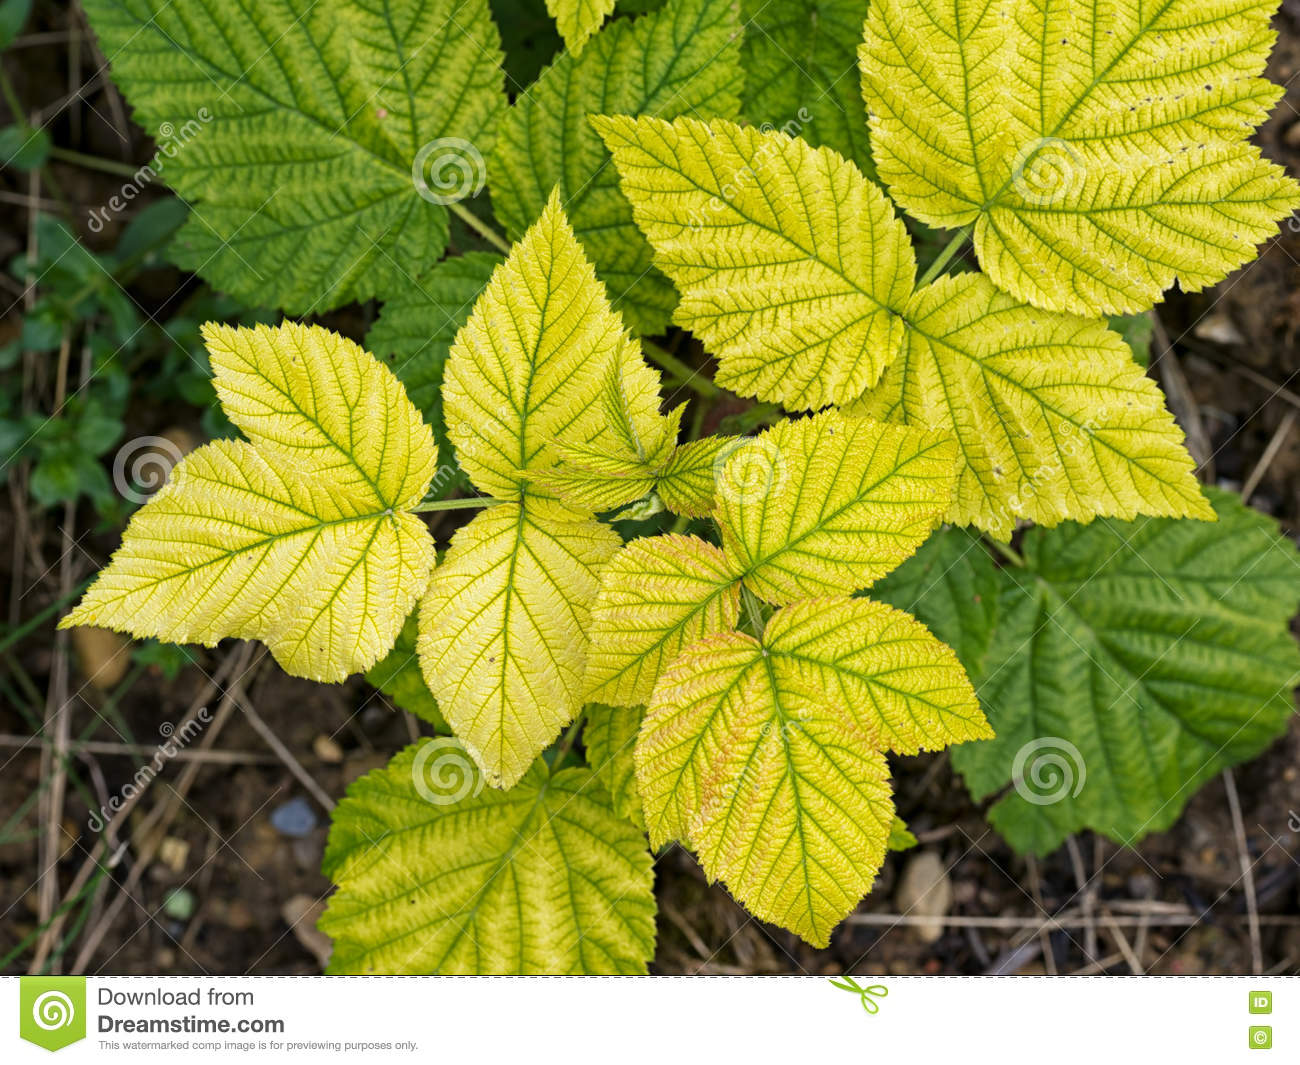
Labels: Raspberry leaf, Raspberry leaf, Raspberry leaf, Raspberry leaf, Raspberry leaf, Raspberry leaf, Raspberry leaf, Raspberry leaf, Raspberry leaf